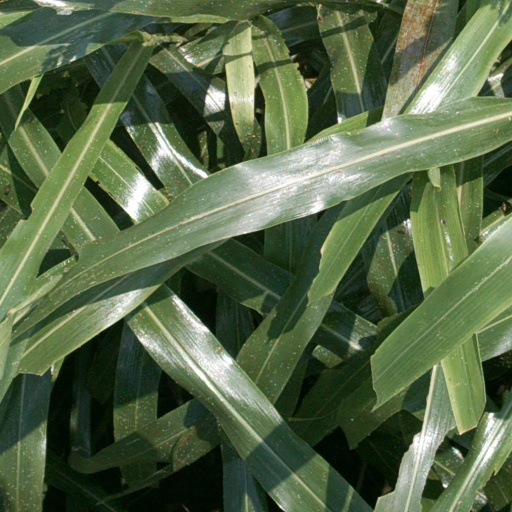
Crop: sorghum